Izatha convulsella

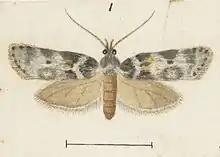
Illustration of female "I. convulsella" by George Hudson.

This species is very similar in appearance to its close relation "I. gekkonella". The most accurate way to confirm the identity of specimens is by dissection of the male genitalia as "I. convulsella" has a comb like structure in the reproductive organ of the males of the species. Generally "I. convulsella" is slightly larger than "I. gekkonella" and has fewer yellow-tipped grey scales and so has a more white and grey appearance in comparison to the "I. gokkonella" which, as a result of having a larger quantity of these scales, has a more brownish appearance. "I. convulsella" also has lighter coloured hindwings in comparison to "I. gekkonella".